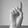
ASL letter: D